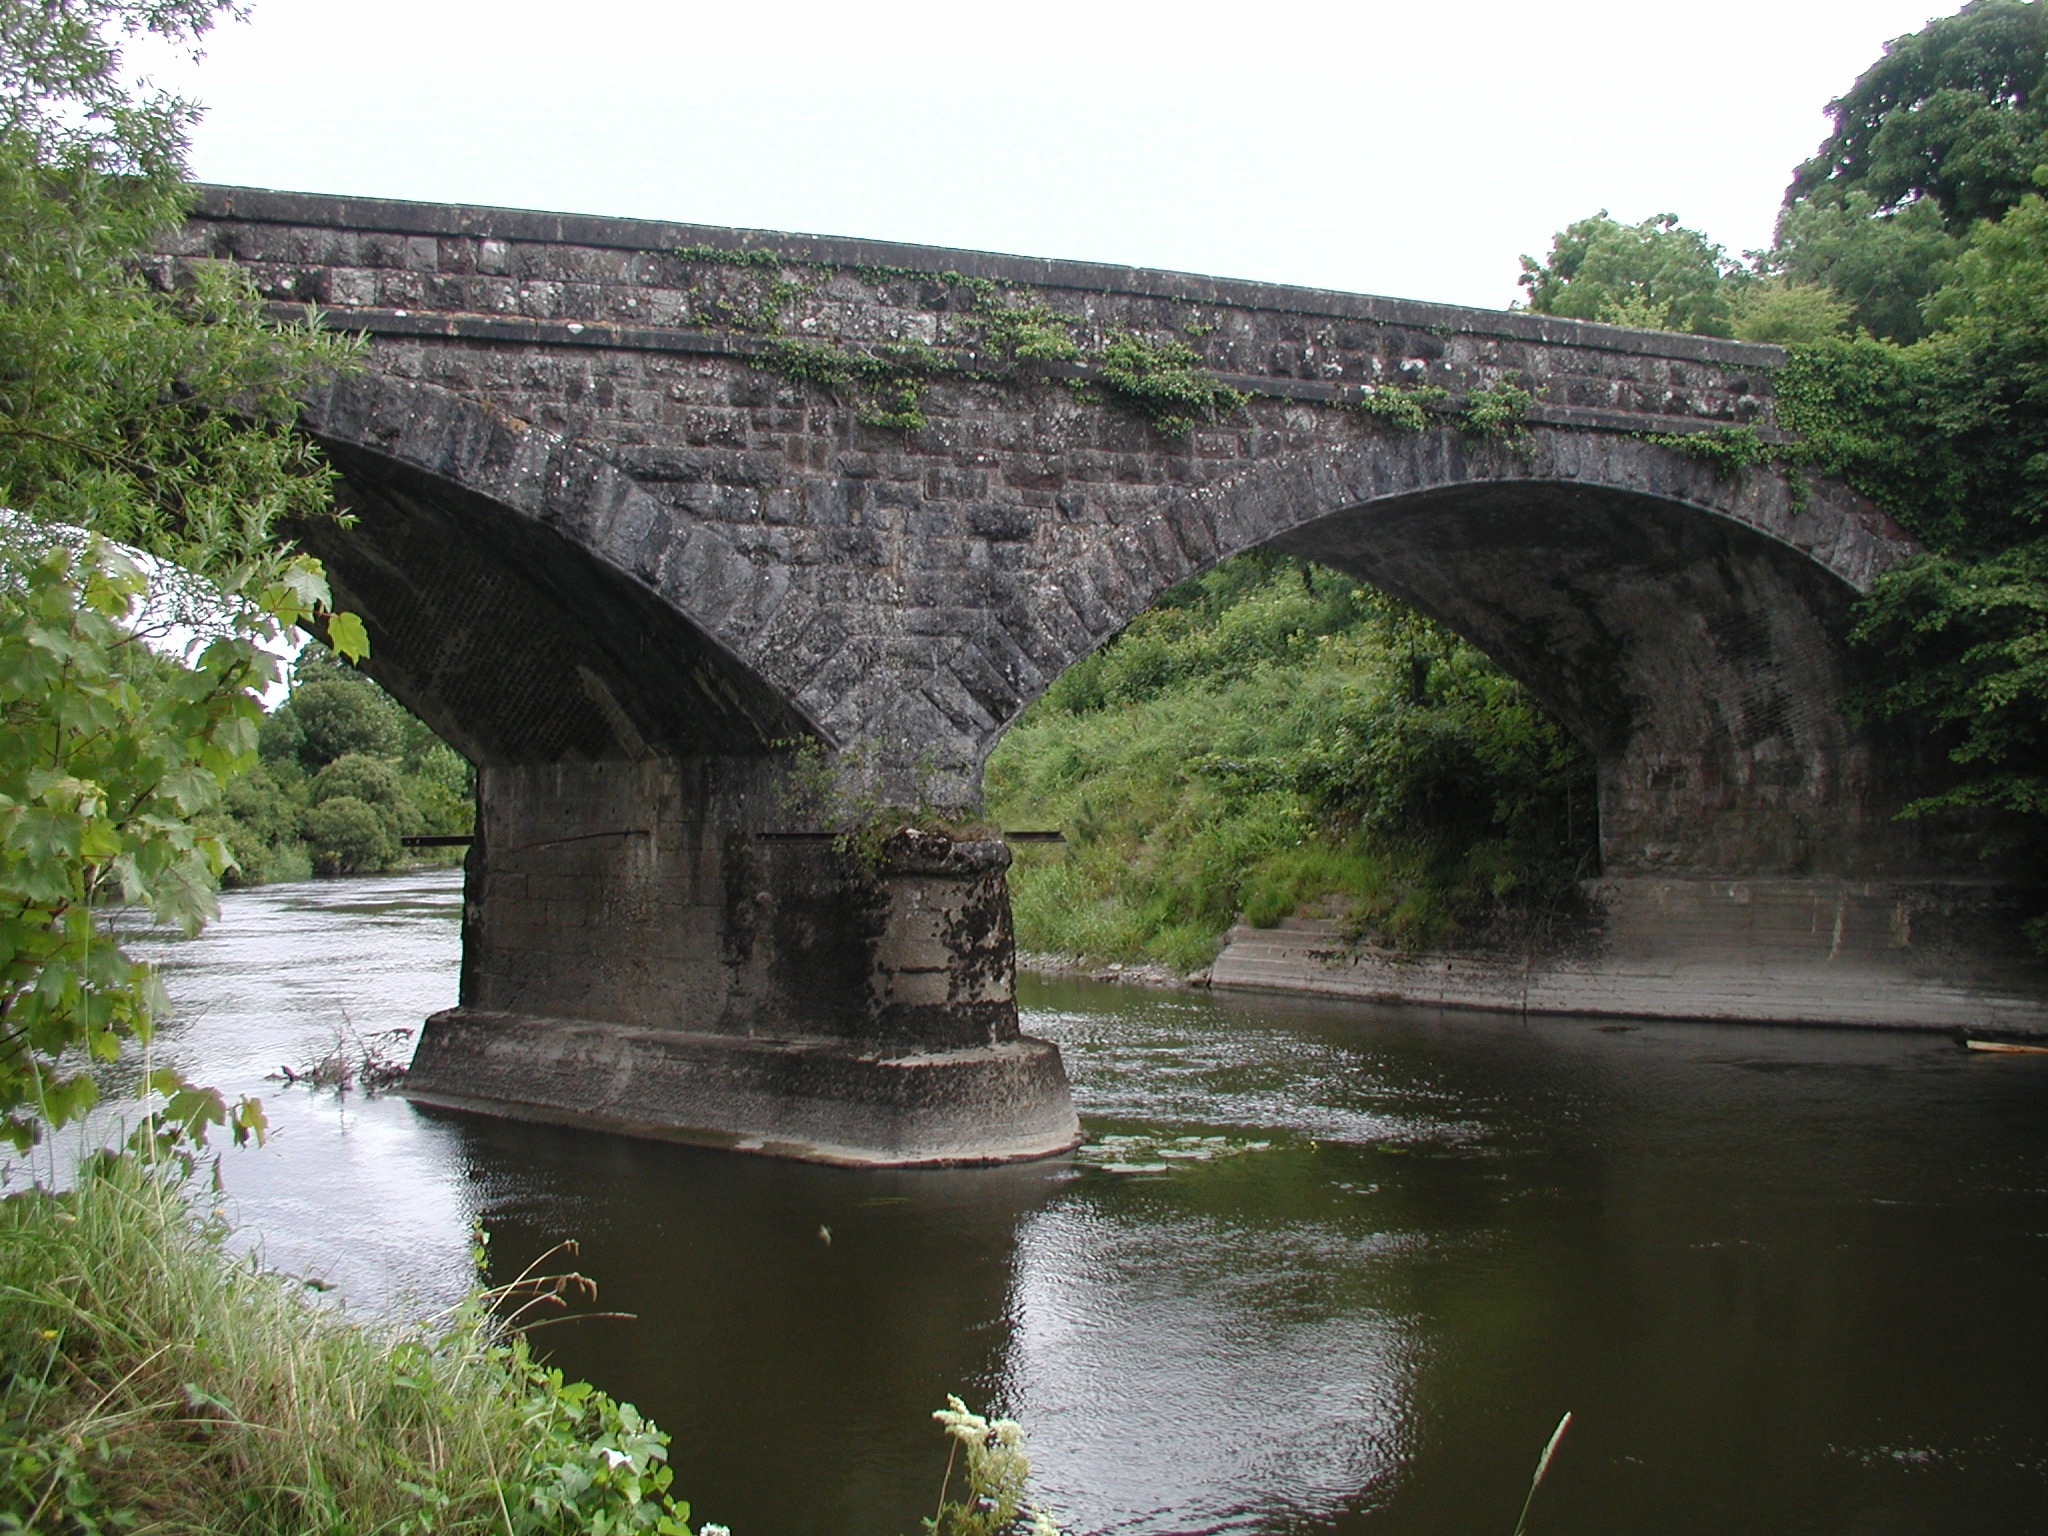
bridge, river, canal, reservoir, waterway, ireland, viaduct, moat, railway bridge, arch bridge, devil's bridge, nonbuilding structure, ferbane, offaly